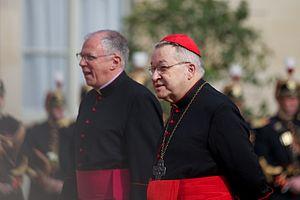
Antoine Hérouard, né en 1956 à Neuilly-sur-Seine, est un évêque catholique français. Ancien secrétaire de la Conférence des évêques de France, il est recteur du Séminaire pontifical français de Rome de 2014 à 2017. Le 22 février 2017, il est nommé évêque auxiliaire de Lille par le pape François qui lui attribue dans le même temps le siège titulaire de Maillezais.